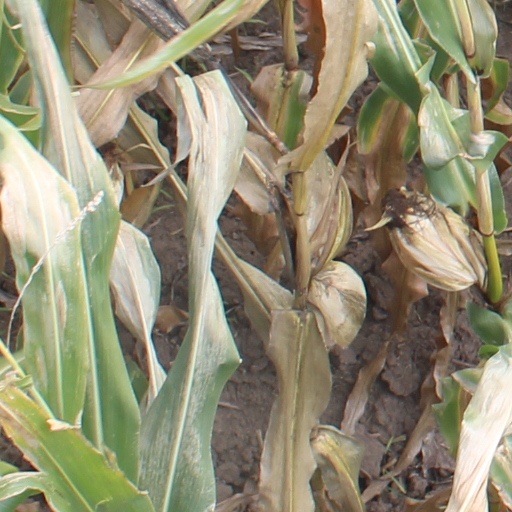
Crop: maize; corn